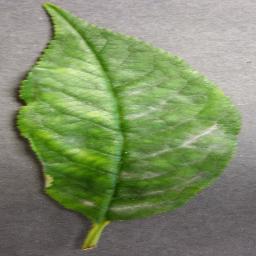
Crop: cherry
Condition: (including_sour)_powdery_mildew